Acacia sensu lato

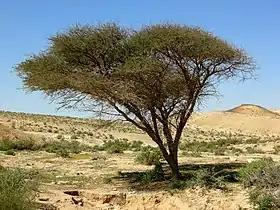
"Acacia" tree near the limit of its range in the Negev Desert of southern Israel

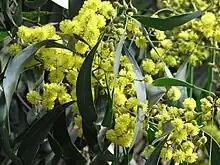
Golden wattle "(Acacia pycnantha"), the floral emblem of Australia

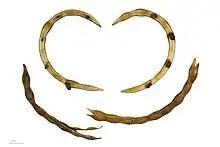
Seed pods of "Acacia" species from the MHNT

English botanist and gardener Philip Miller adopted the name "Acacia" in 1754. The generic name is derived from, the name given by early Greek botanist-physician Pedanius Dioscorides (middle to late first century) to the medicinal tree "A. nilotica" in his book "Materia Medica". This name derives from the Ancient Greek word for its characteristic thorns, ("thorn"). The species name "nilotica" was given by Linnaeus from this tree's best-known range along the Nile river. This became the type species of the genus.